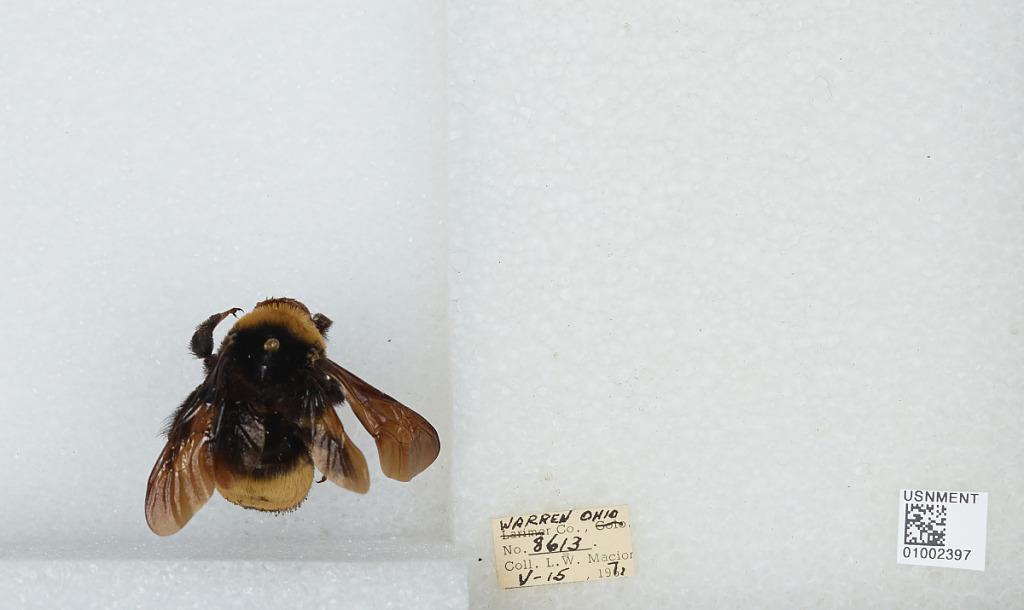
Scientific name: Bombus (Bombias) auricomus (Robertson)
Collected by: L. Macior
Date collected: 1971-5-15
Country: United States
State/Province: Ohio
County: Warren
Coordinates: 39.4242, -84.1856